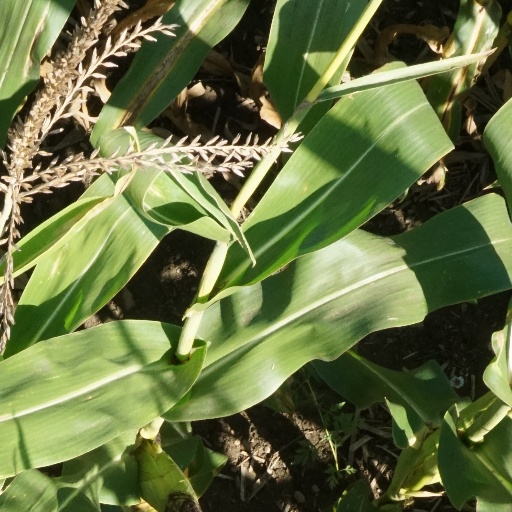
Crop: maize; corn